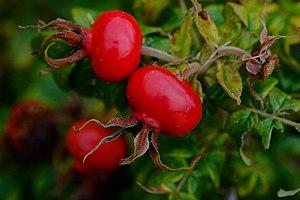
Faux-fruits du rosier (Cynorhodon), Landes, France
Le cynorhodon ou cynorrhodon est, sur le plan botanique, le faux-fruit provenant de la transformation du conceptacle floral du rosier et de l’églantier, et plus généralement des plantes du genre Rosa, de la famille des Rosacées. Les fruits proprement dits des rosiers sont en fait les akènes velus situés à l'intérieur et qui sont appelés improprement « graines ».